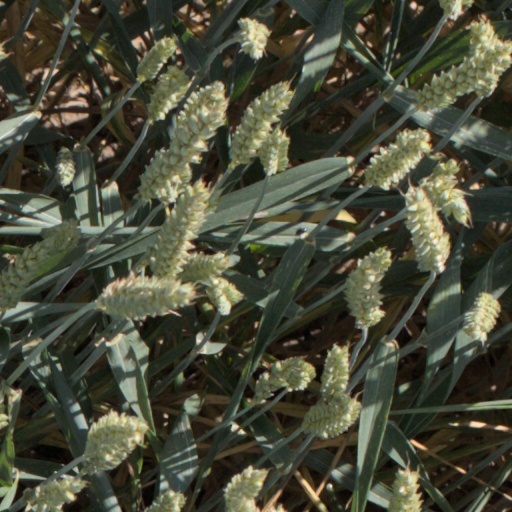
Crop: wheat